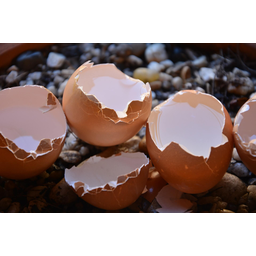
Label: eggshells